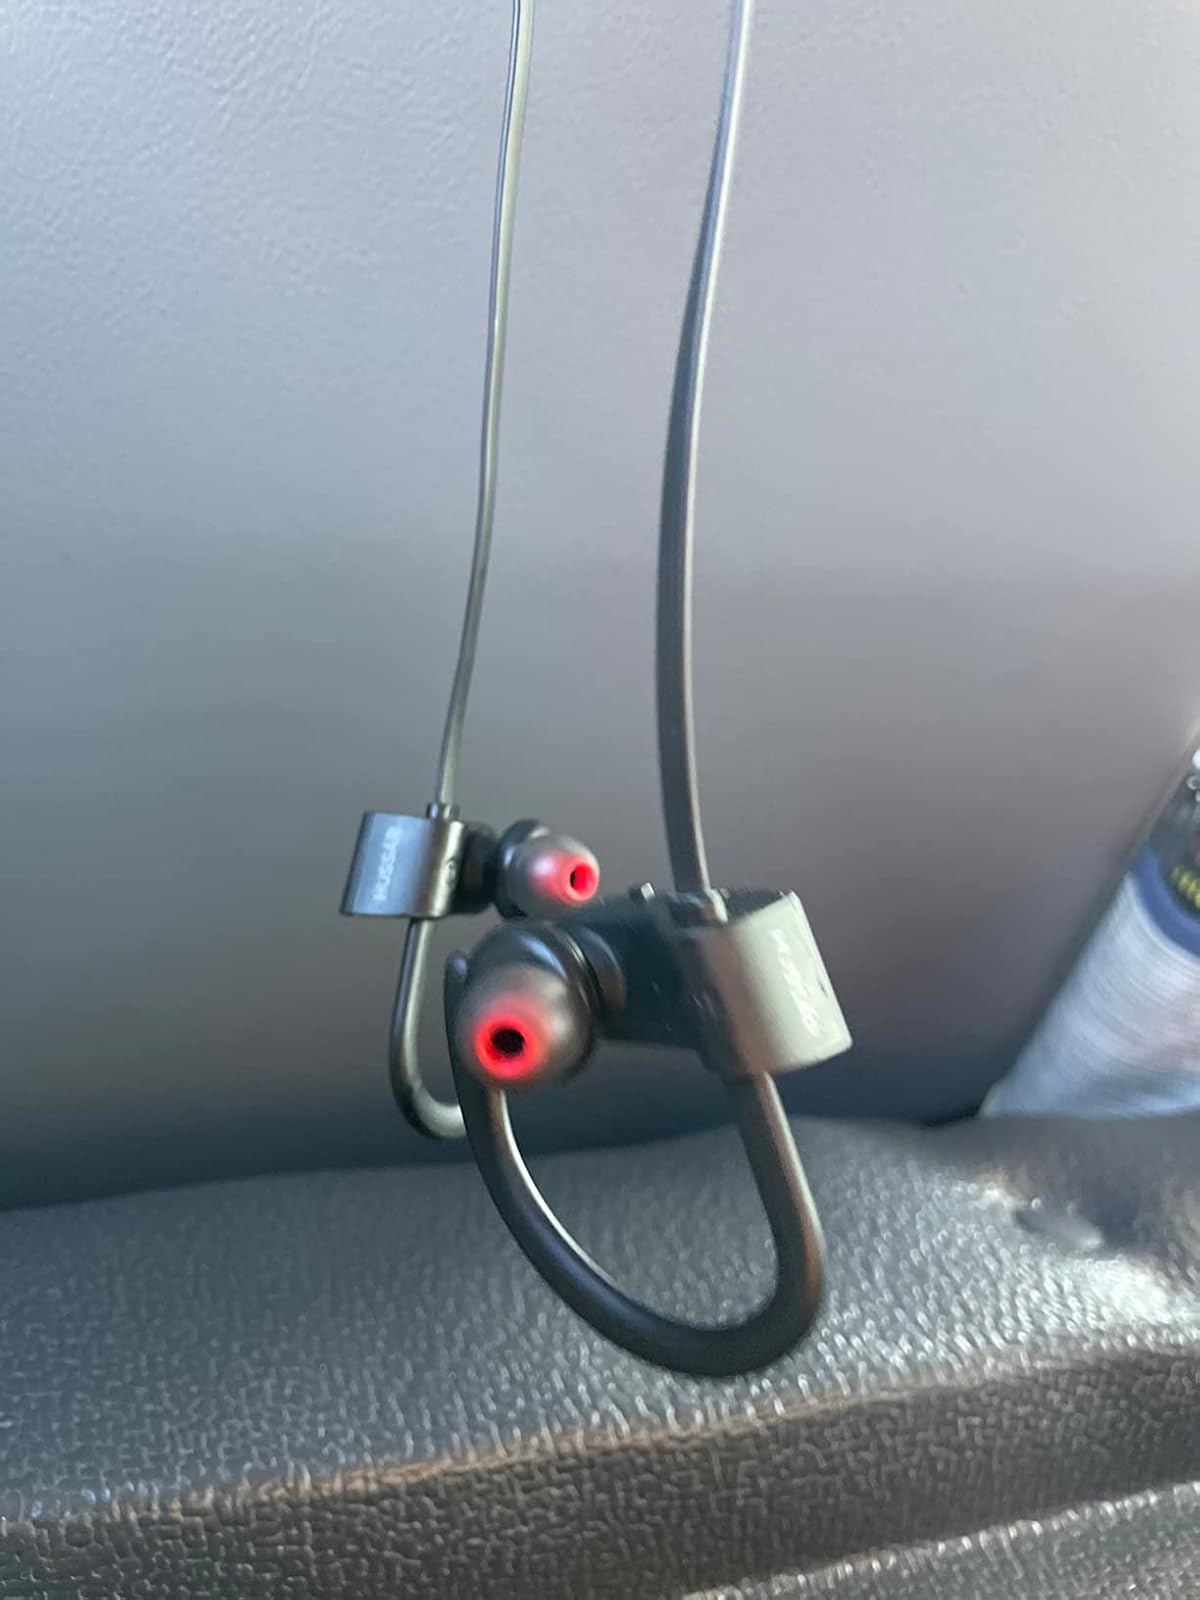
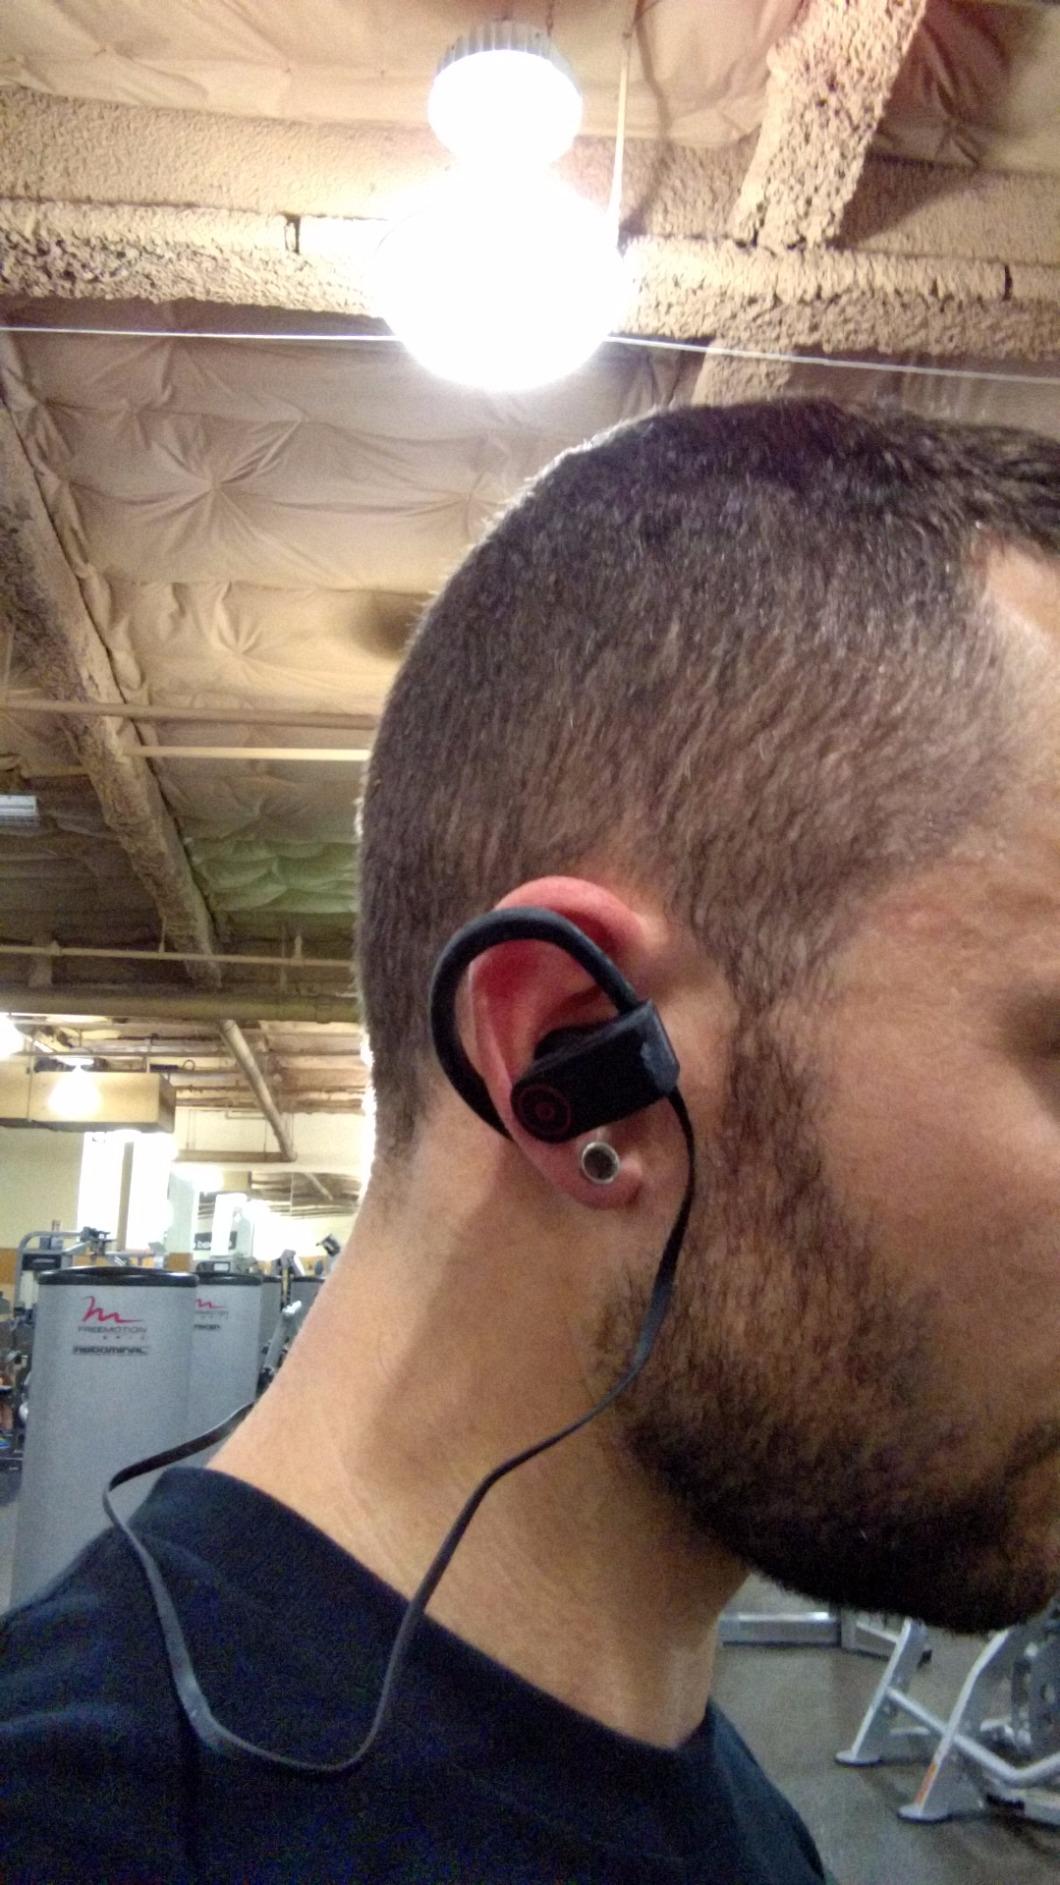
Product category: headphones
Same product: yes